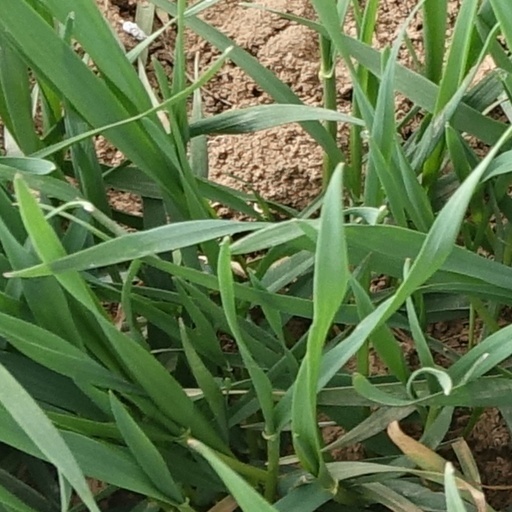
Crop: wheat